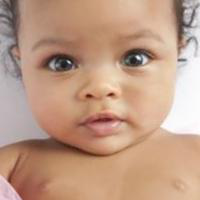
Age group: age 01-10